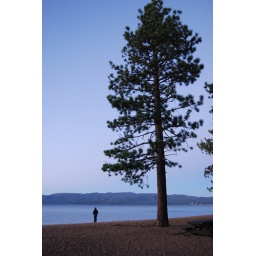
admiring the sight of lake tahoe maggie stand by a tree to soak in the great lake tahoe.